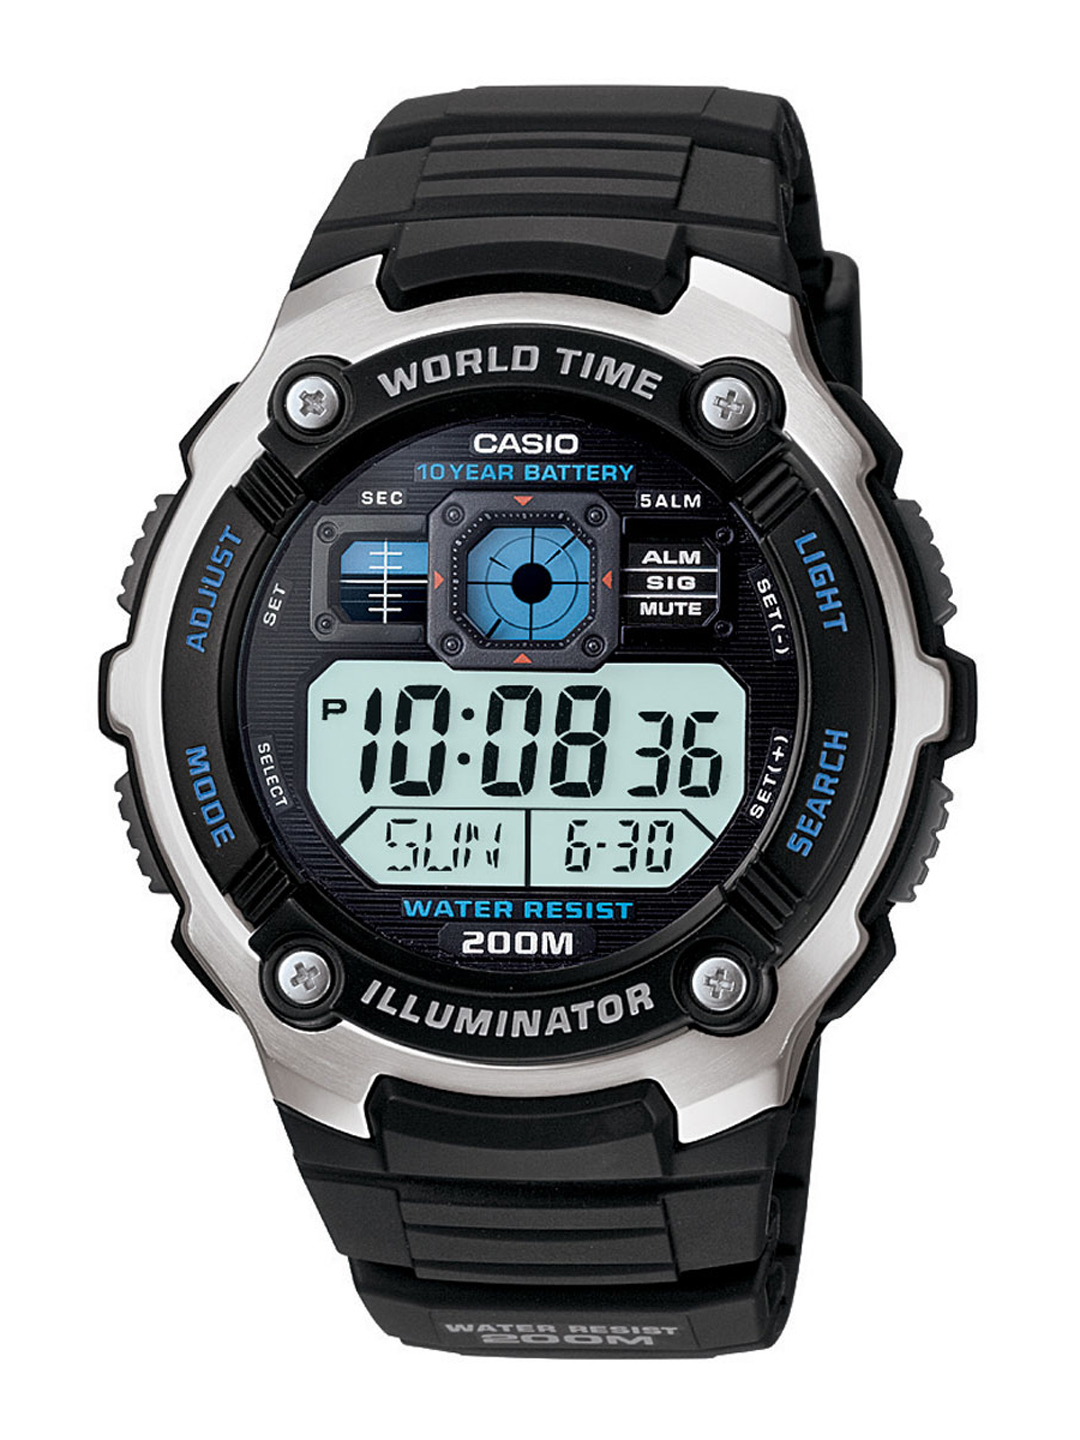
Casio Youth Series Men Digital Watch AE-2000W-1AVDF(D083)
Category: Accessories / Watches / Watches
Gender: Men
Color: Black
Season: Winter 2016
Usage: Casual